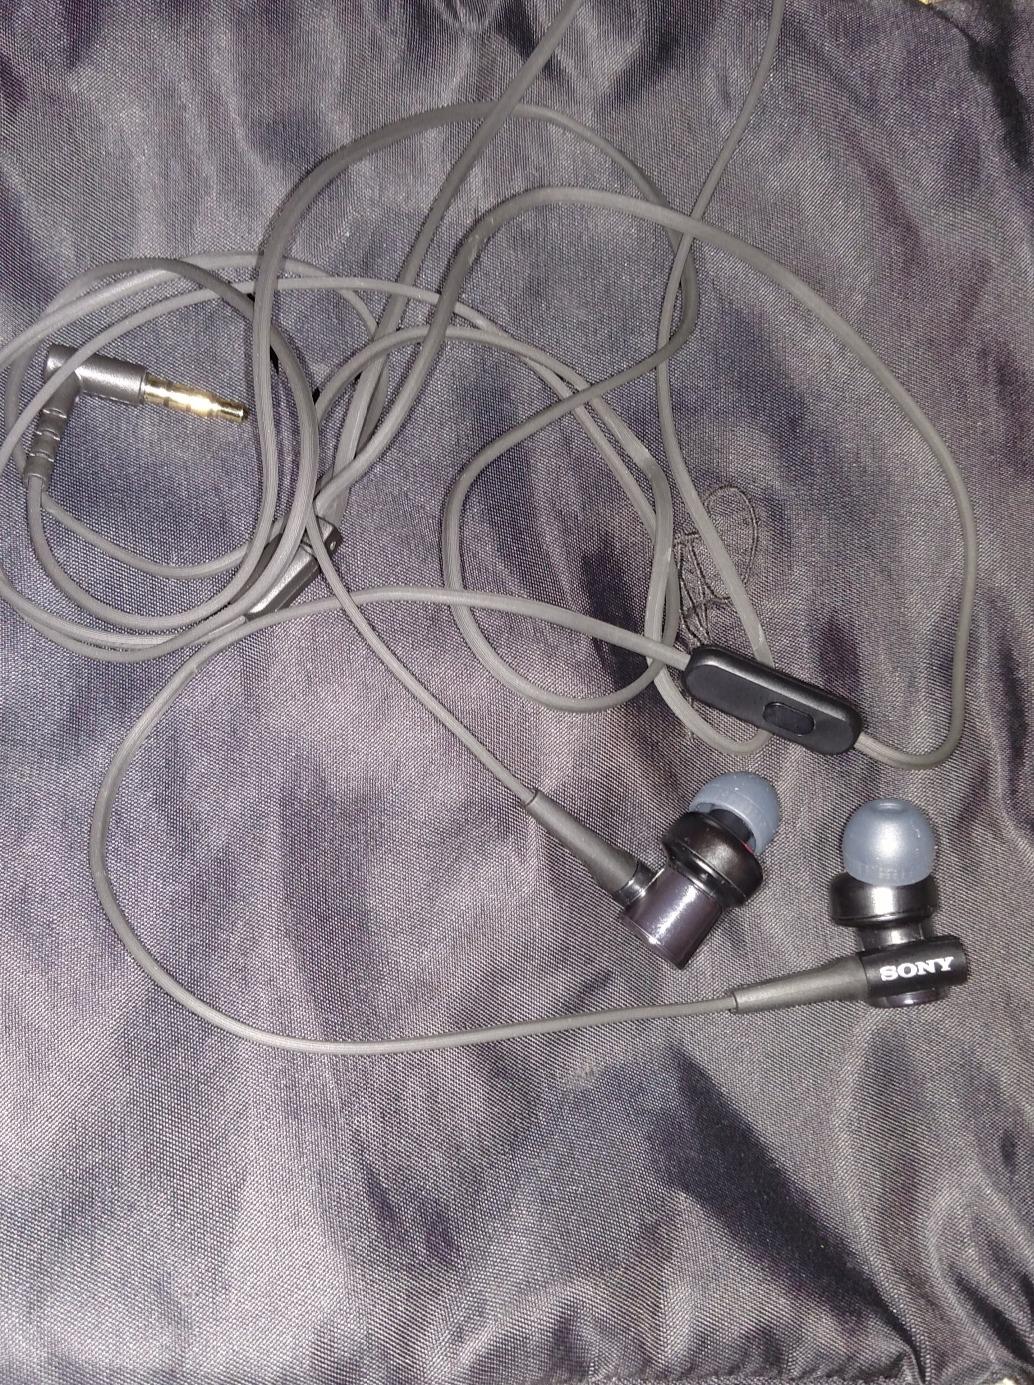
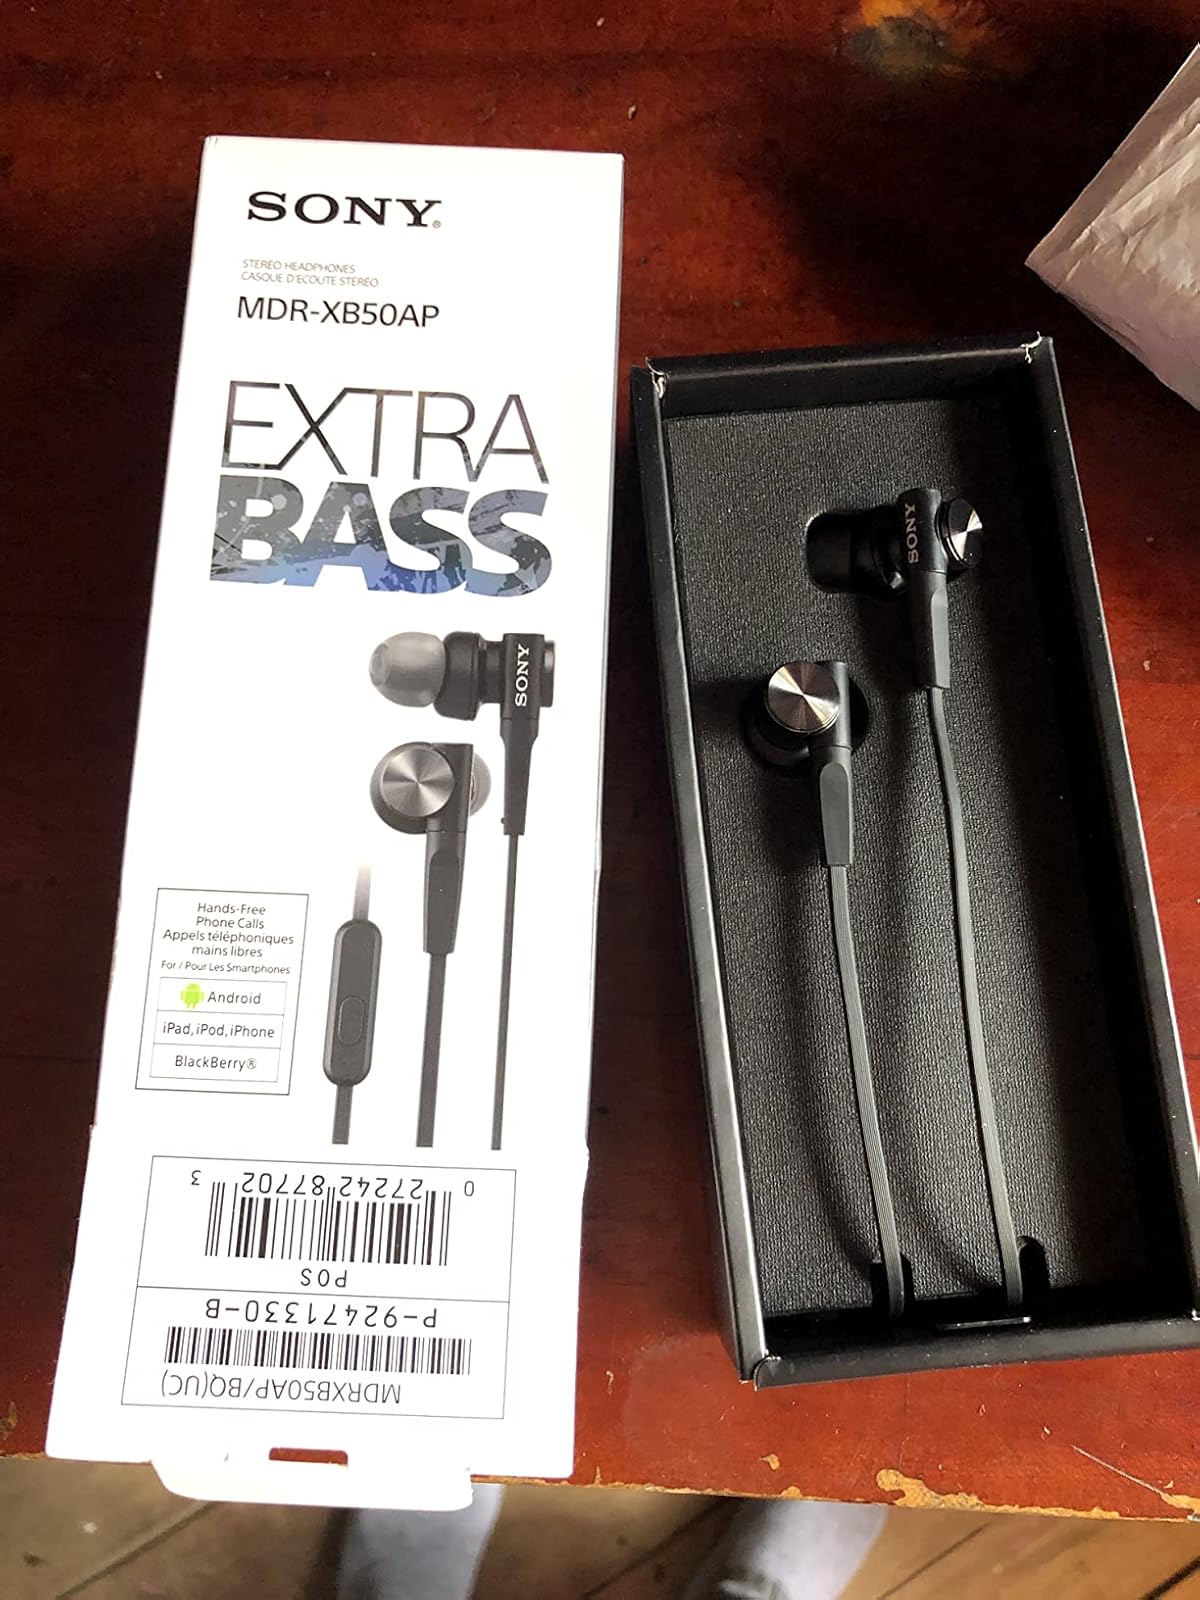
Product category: headphones
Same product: yes